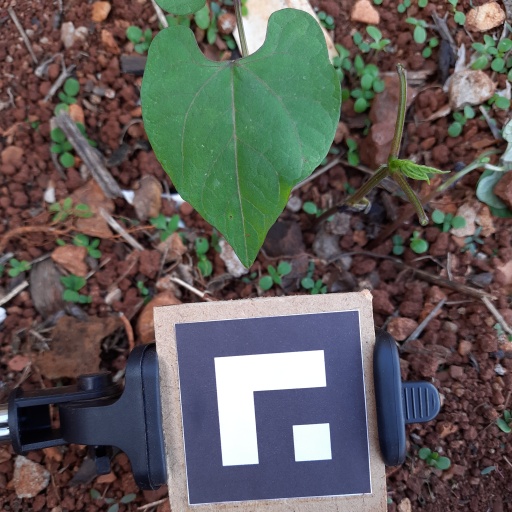
Observations: wavy surface, no eating holes, under shade